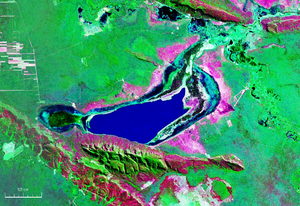
Le Río Itonamas appelé aussi Río San Julian ou Río San Miguel dans son cours supérieur est une rivière de Bolivie, affluent du Río Guaporé. Ce cours d'eau coule dans le département de Beni et le département de Santa Cruz.